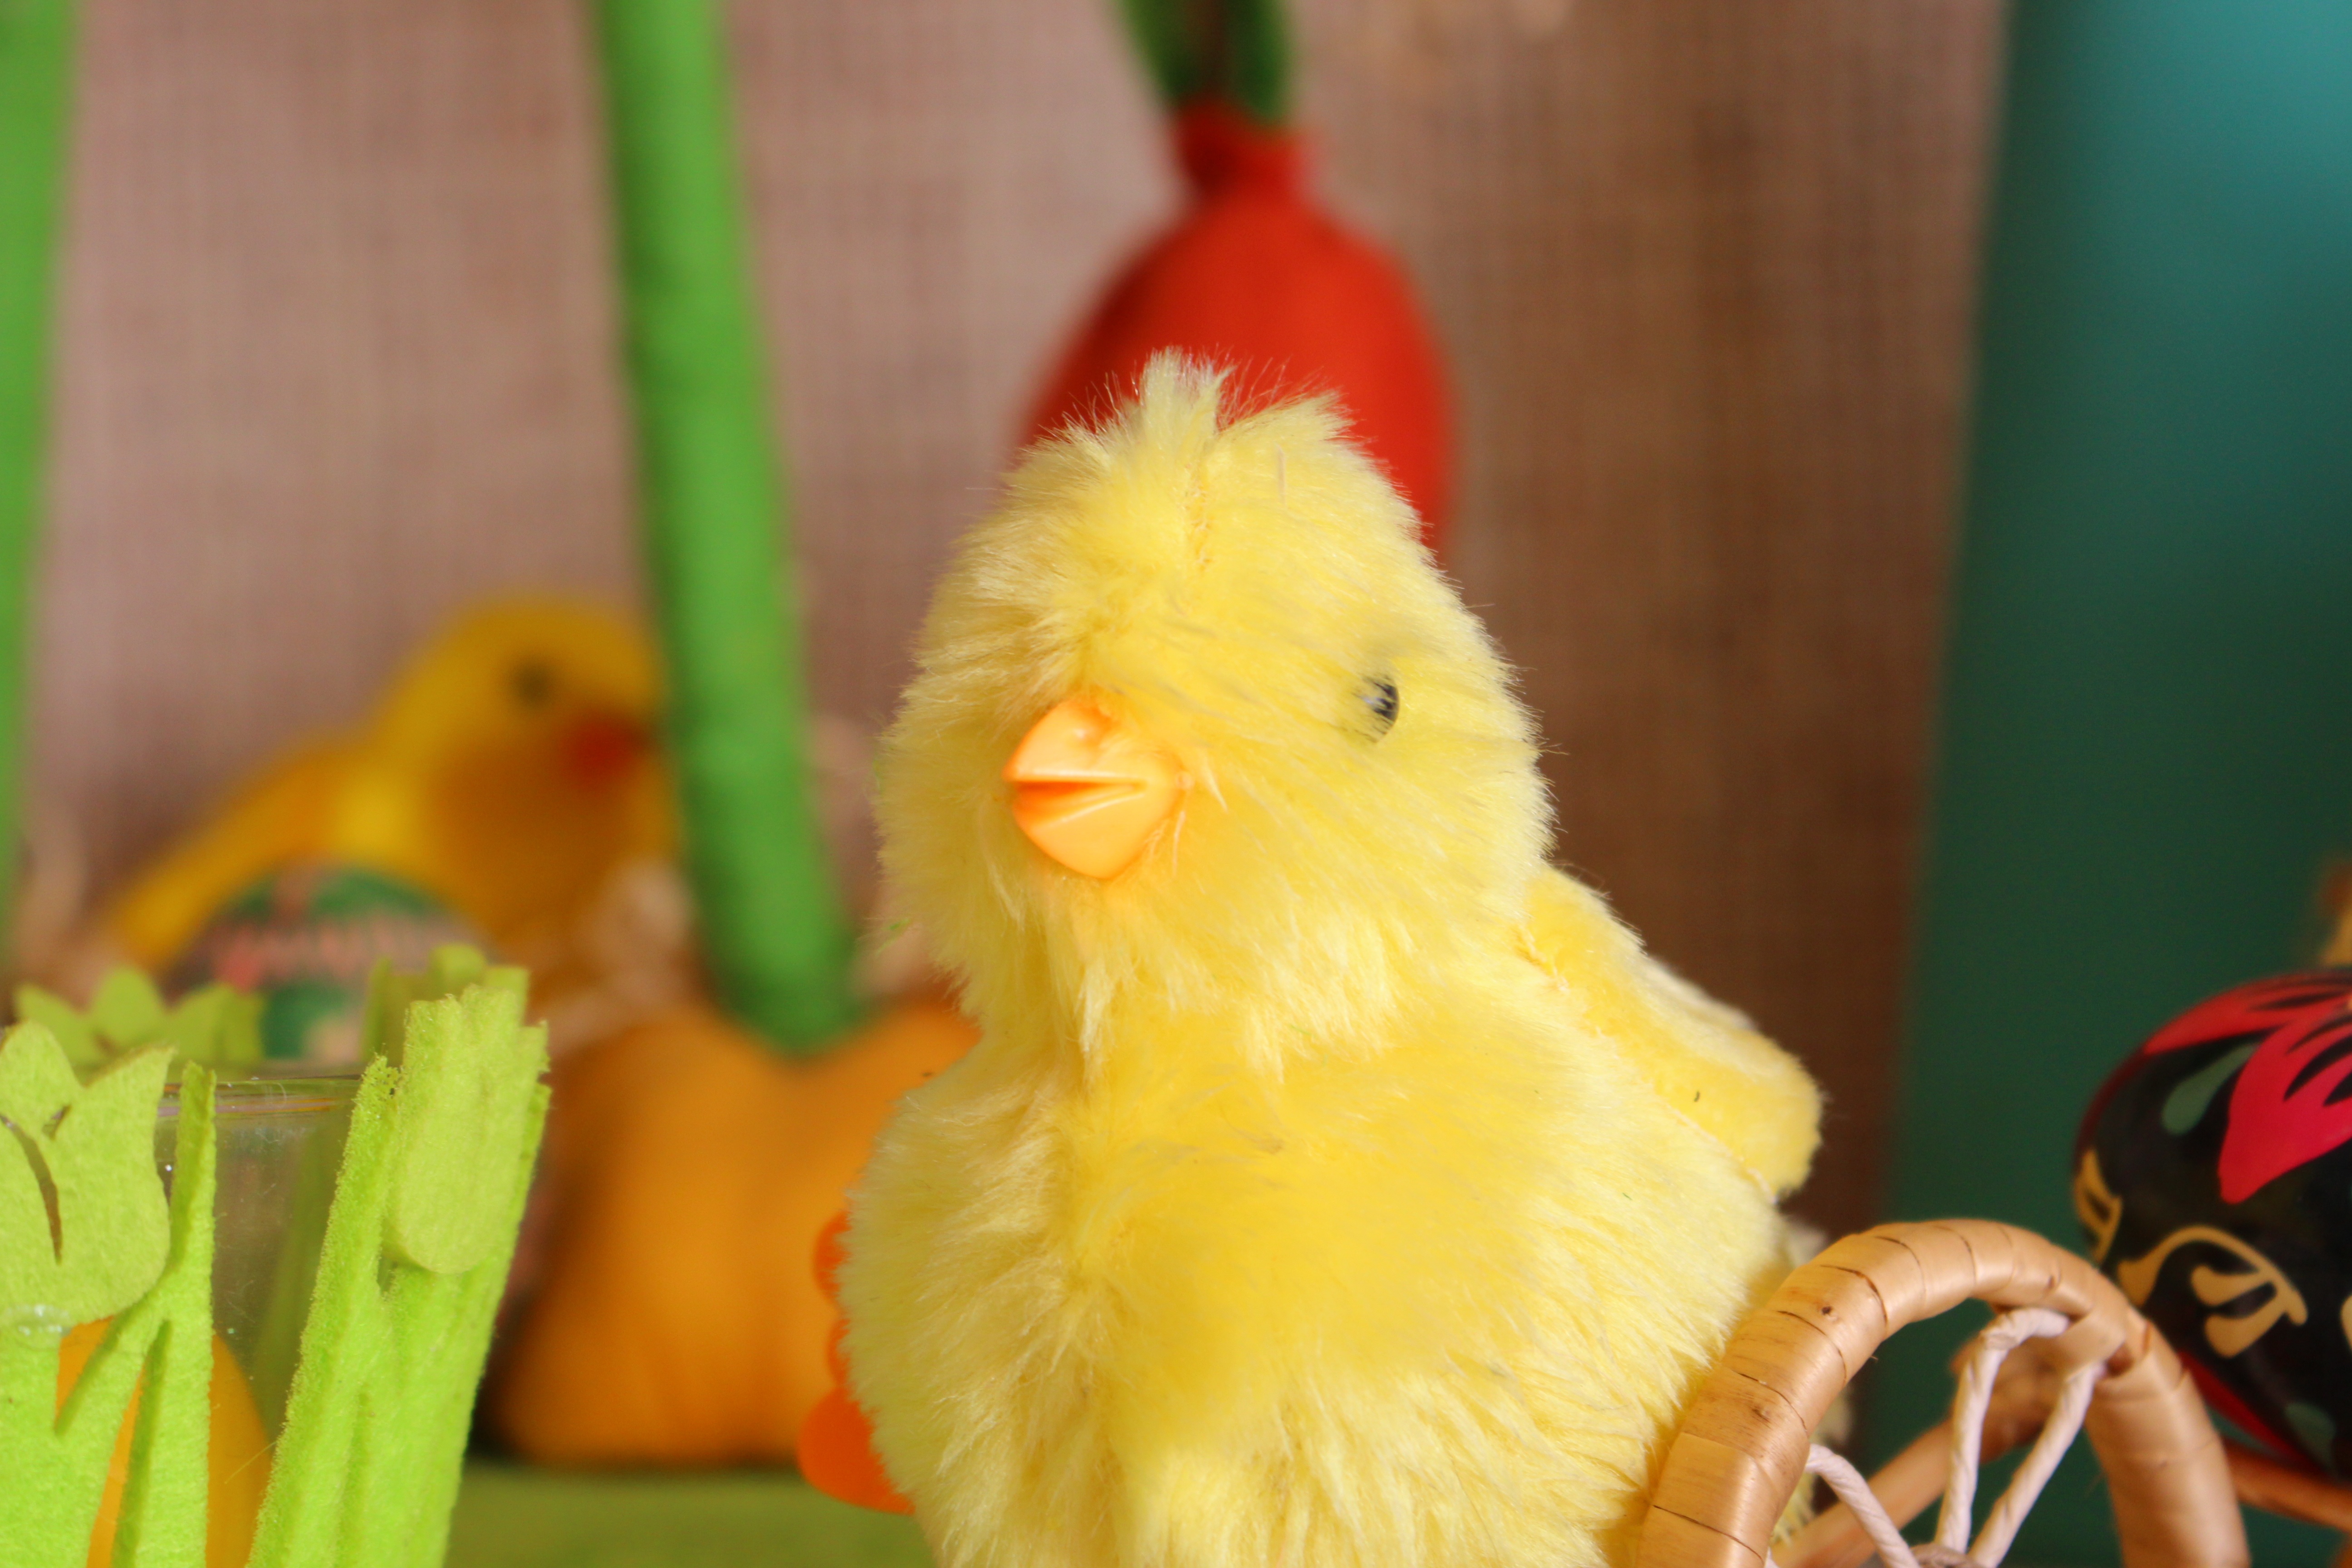
bird, beak, yellow, lovebird, christmas decoration, vertebrate, parrot, easter, finch, parakeet, chick, christmas ornaments, perching bird, common pet parakeet, atlantic canary